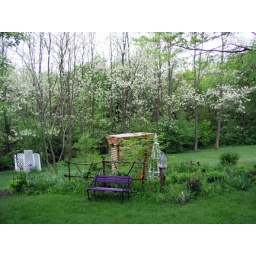
We have a pagoda now to support the wisteria tree thatis in that section of the flower garden.